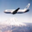
Label: airplane